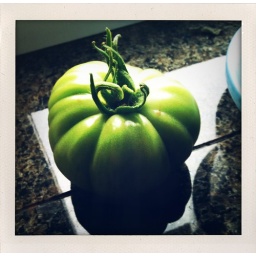
Tomato sacrifice: hoping it will ripen to red in window